Matilde Moisant

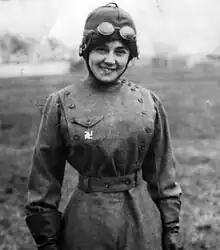
Moisant in 1912 wearing a "good luck" swastika medallion

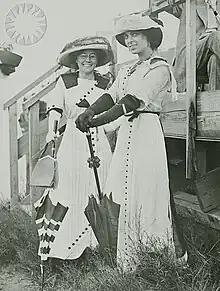
Moisant (left) and Harriet Quimby, the first two women in the United States to obtain pilot's licenses (photo circa 1911–12)

Matilde Josephine Moisant (September 13, 1878 – February 5, 1964) was an American pioneer aviator, the second woman in the United States to obtain a pilot's license.